Prague Radio Symphony Orchestra

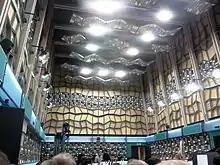
Rehearsal room of the Czech Radio Symphony Orchestra in the Czech Radio building (2014)

The precursor ensemble of the SOČR was the Radiojournal Orchestra, which gave its first concert on 1 October 1926 under Jožka Charvát, the first chief conductor of the orchestra. By 1952, the popularity and size of the Radiojournal Orchestra was such that a second orchestra, the Prague Radio Symphony Orchestra, was split off from the Radiojournal Orchestra. By 1964, two separate orchestras were affiliated with Prague Radio, the Prague Radio Orchestra and the Prague Radio Symphony Orchestra. These orchestras subsequently combined to form the present orchestra.